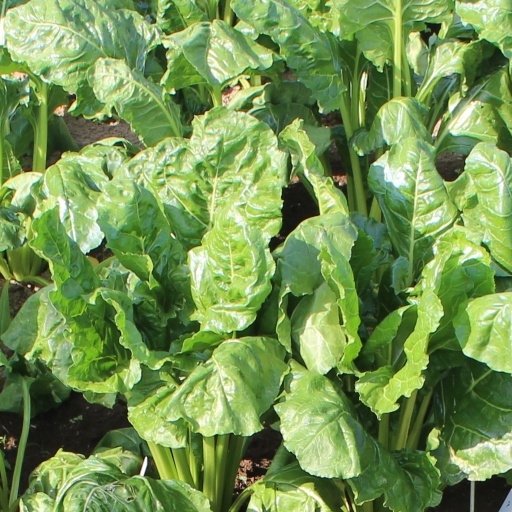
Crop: sugar beet